David MacKinnon

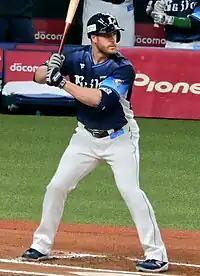
MacKinnon playing for the Saitama Seibu Lions in 2023

David C. MacKinnon (born December 15, 1994) is an American former professional baseball first baseman. He played in Major League Baseball (MLB) for the Los Angeles Angels and Oakland Athletics, in Nippon Professional Baseball (NPB) for the Saitama Seibu Lions, and in the KBO League for the Samsung Lions. MacKinnon played college baseball at the University of Hartford and was selected by the Angels in the 32nd round of the 2017 Major League Baseball draft.